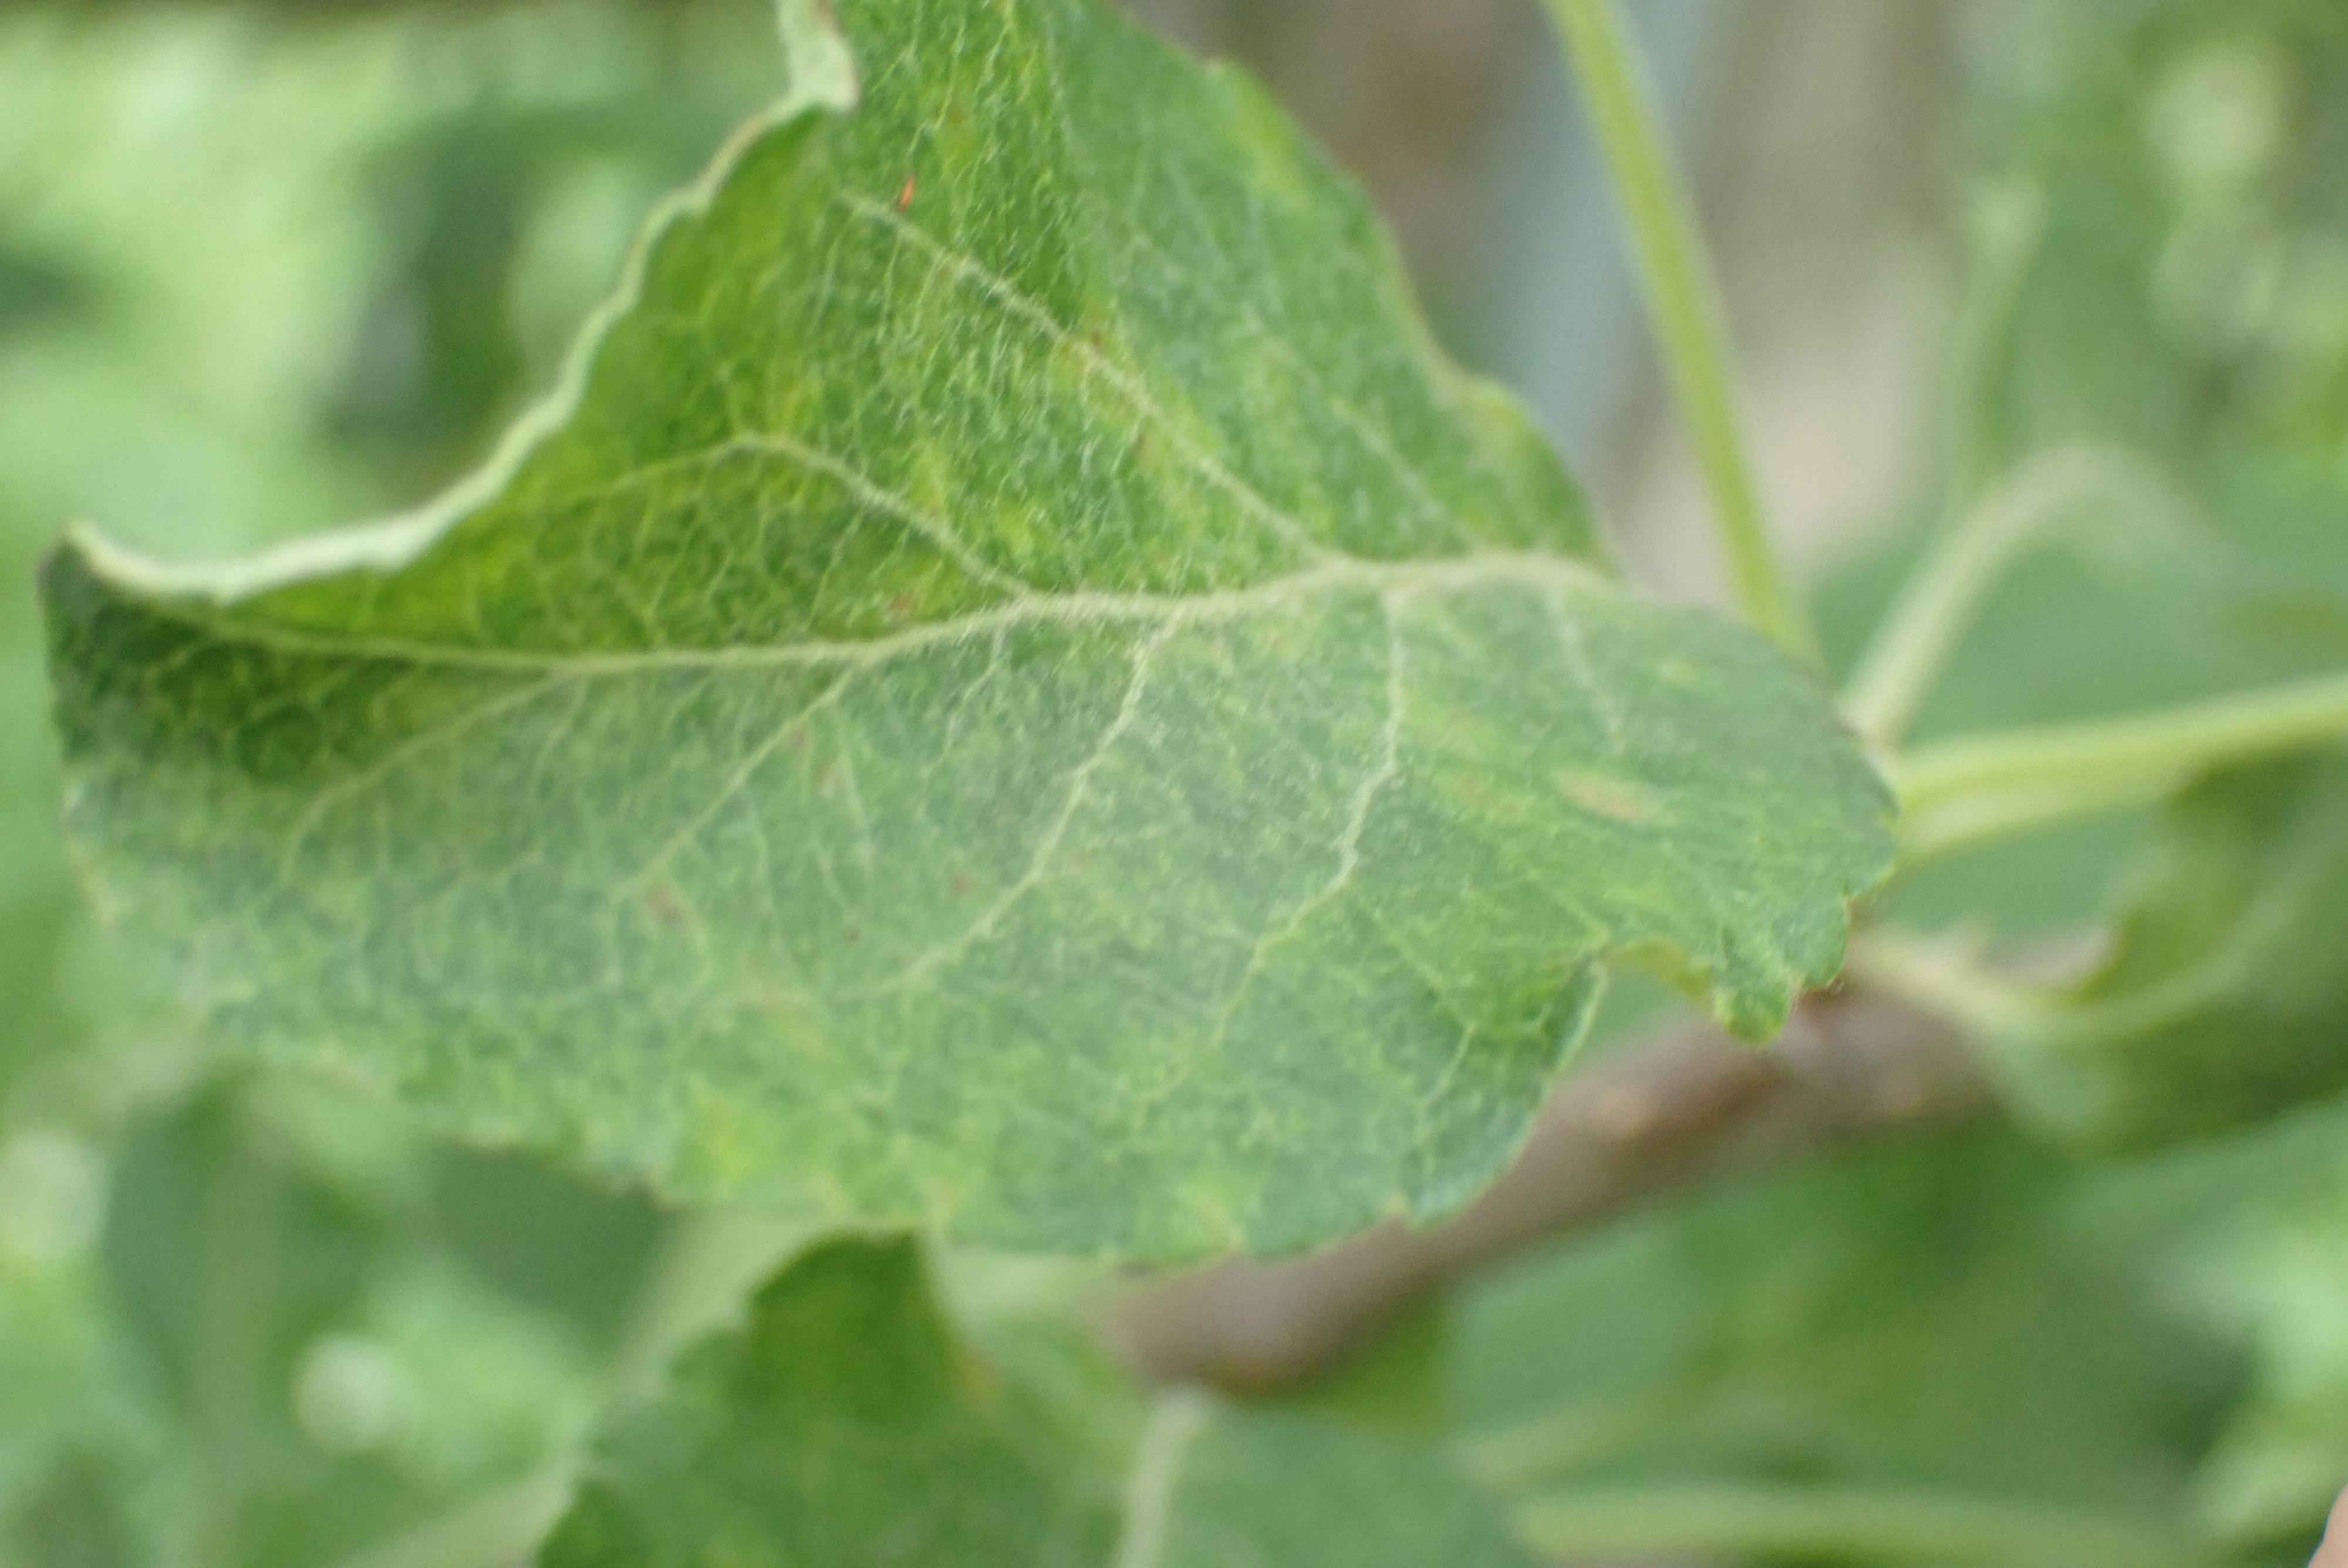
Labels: scab